Arba'ah Turim

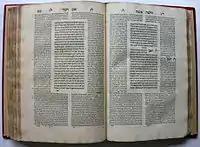
A 1565 edition of "Even Ha'ezer", the third part of "Arba'ah Turim"

The "Arba'ah Turim", as the name implies, consists of four divisions ("Turim"); these are further organised by topic and section ("siman", pl. "simanim").